Ringworld

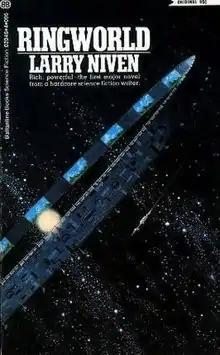
Paperback first edition

Ringworld is a 1970 science fiction novel by Larry Niven, set in his Known Space universe and considered a classic of science fiction literature. "Ringworld" tells the story of Louis Wu and his companions on a mission to the Ringworld, an enormous rotating ring, an alien construct in space in diameter. Niven later wrote three sequel novels and then cowrote, with Edward M. Lerner, four prequels and a final sequel; the five latter novels constitute the "Fleet of Worlds" series. All the novels in the "Ringworld" series tie into numerous other books set in Known Space. "Ringworld" won the Nebula Award in 1970, as well as both the Hugo Award and Locus Award in 1971.